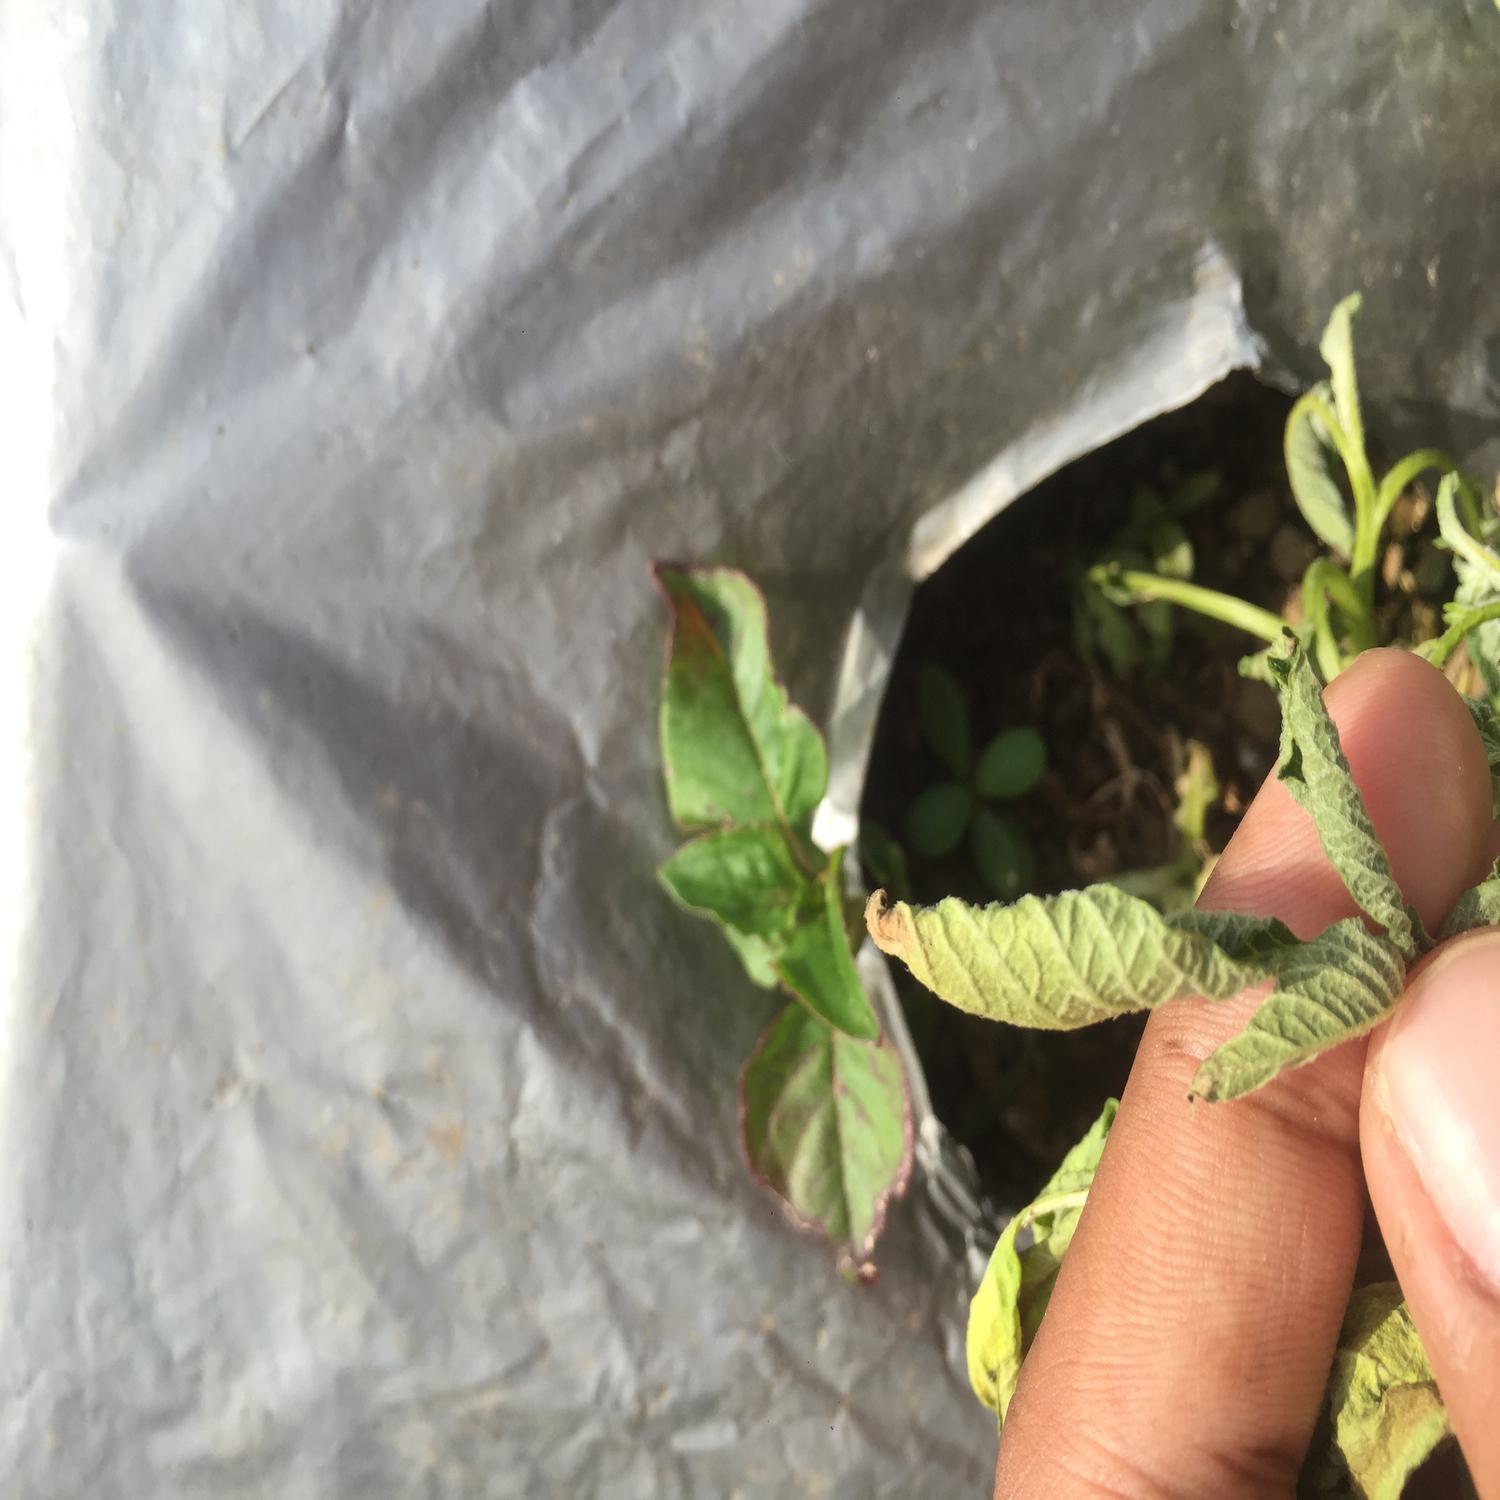
Label: Bacteria